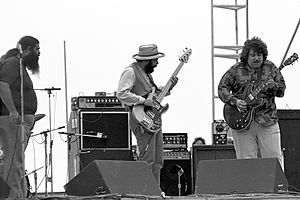
Canned Heat
Canned Heat ved Woodstock Reunion 1979
Canned Heat er et blues/rock/boogie band fra USA.